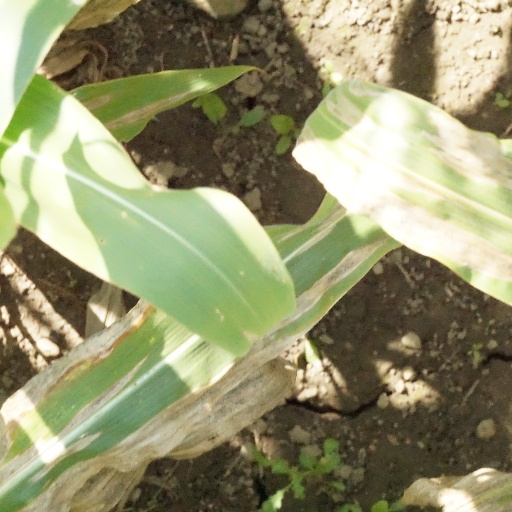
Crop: maize; corn